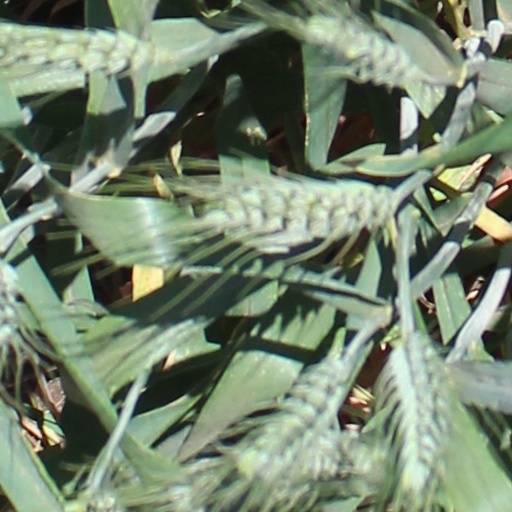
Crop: wheat